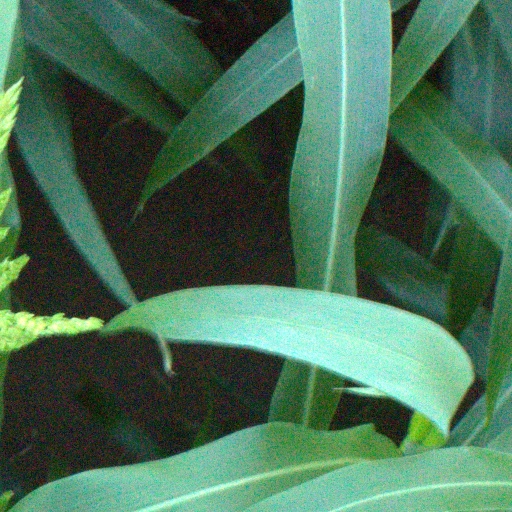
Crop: sorghum